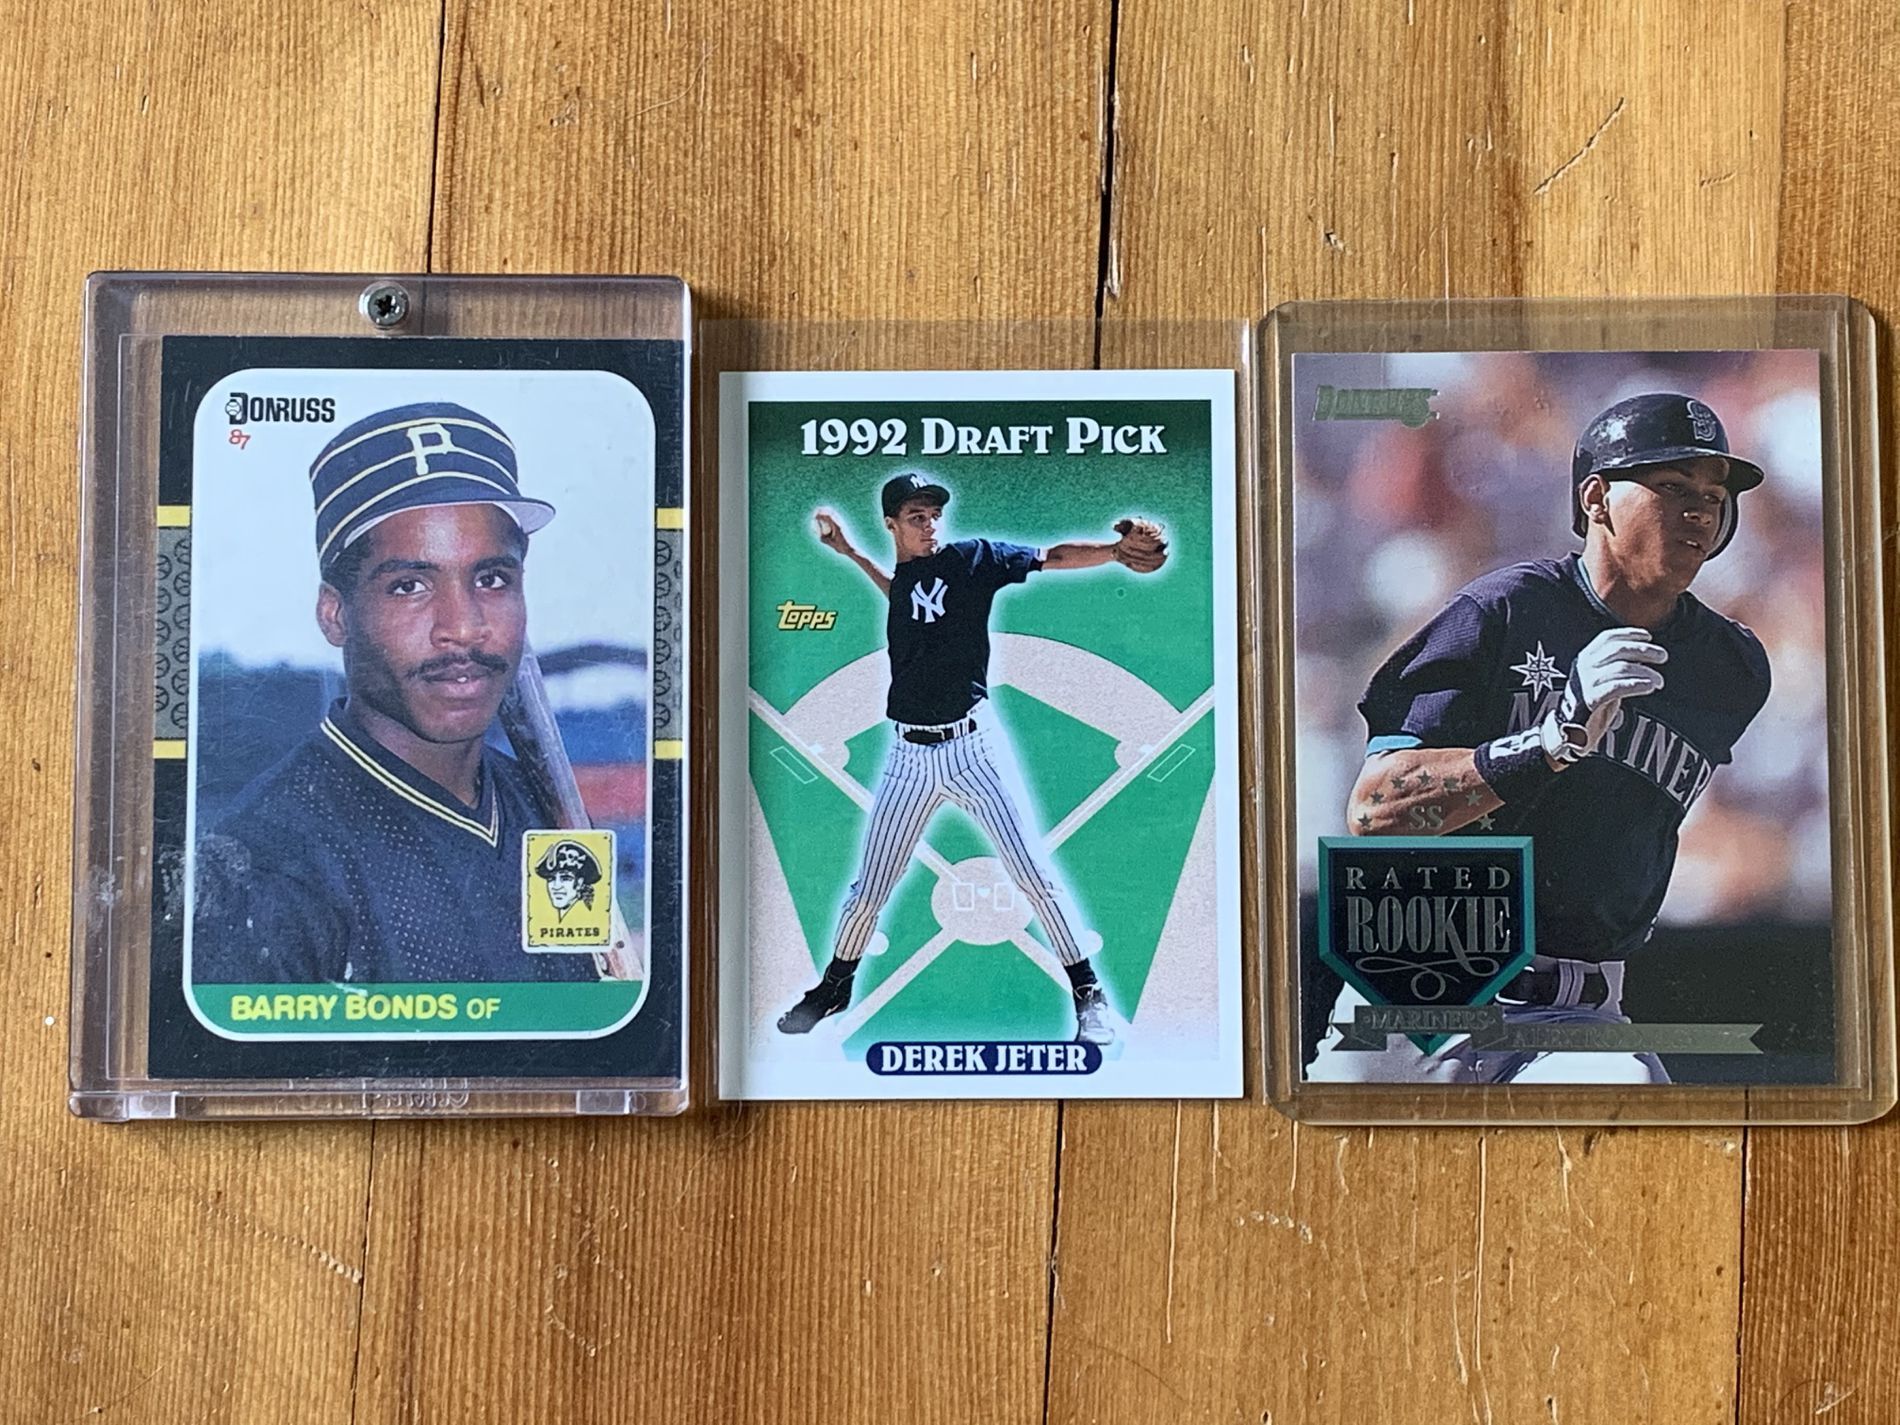
Classic Baseball Memories
A picture of three rare baseball cards of legends preserved in plastic holders and displayed on an old wooden floor
The photo is taken from a top down angle in natural light in a color palette of navy blue, gray, white, beige and a hint of green and yellow highlighting the cards details and adding a nostalgic classic mood to the scene
Labels: People, Person, Adult, Male, Man, Clothing, Glove, Boy, Teen, Art, Painting, Photo Frame, Face, Head, Baseball, Sport, Baseball Game, Text, Hat, Cap, Vintage baseball cards, wooden wall, Vintage Cards
Camera: Apple iPhone XR
Lens: iPhone XR back camera 4.25mm f/1.8
Aperture: F1.8
Exposure: 1/66 sec
ISO: 100
Focal length: 4.25